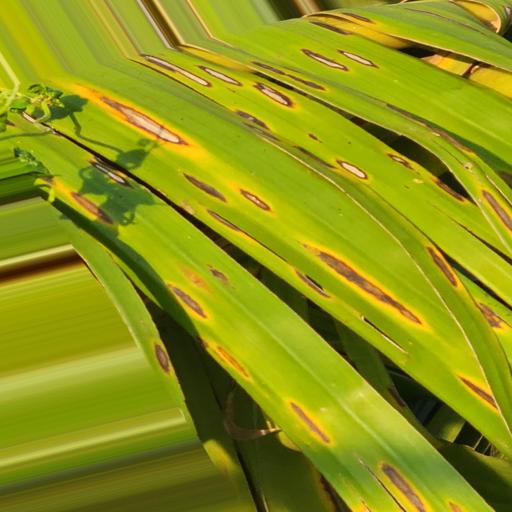
Label: yellow_sigatoka